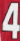
Number: 4